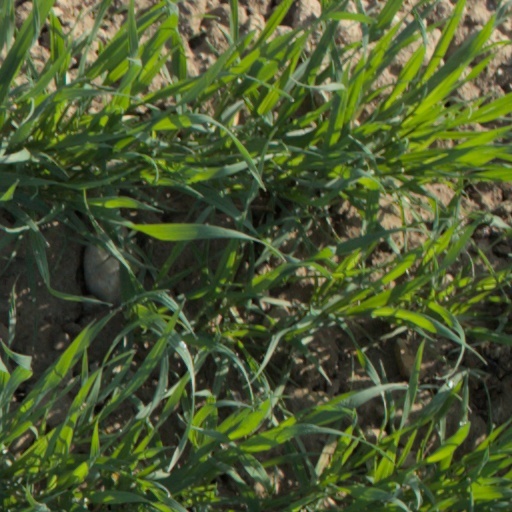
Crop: wheat